Proposed Russian annexation of South Ossetia

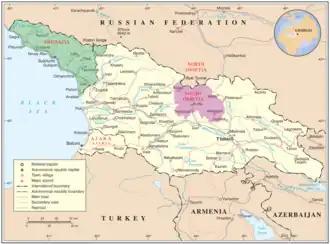
Map of Georgia including the Russian-occupied breakaway republics of Abkhazia and South Ossetia

South Ossetia is a small partially recognized and Russian-occupied breakaway state in the Caucasus region with about 40,000 to 60,000 inhabitants, whose population, after the ethnic cleansing of Georgians, consists predominantly of Ossetians. This ethnic group also inhabits North Ossetia, which currently is a republic of Russia. South Ossetia split off from Georgia following the dissolution of the Soviet Union, which marked the start of the Georgian–Ossetian conflict and the Abkhaz–Georgian conflict as well. Their initial phases, the 1991–1992 South Ossetia War and the 1992–1993 Abkhazia War, made Abkhazia and South Ossetia Russia-backed "de facto" independent countries although internationally recognized as part of Georgia. Nevertheless, in 2008, the Russo-Georgian War broke out. Russia aided Abkhazia and South Ossetia against Georgia and recognized their independence. Ever since, both states have been heavily dependent on Russia. However, in contrast to Abkhazia, which has sought closer relations with the rest of the world, South Ossetia has remained more isolated, focusing mainly on its relationship with Russia. This was referred to as "Ossetianization" in 2019 by the British journalist and writer Thomas de Waal.